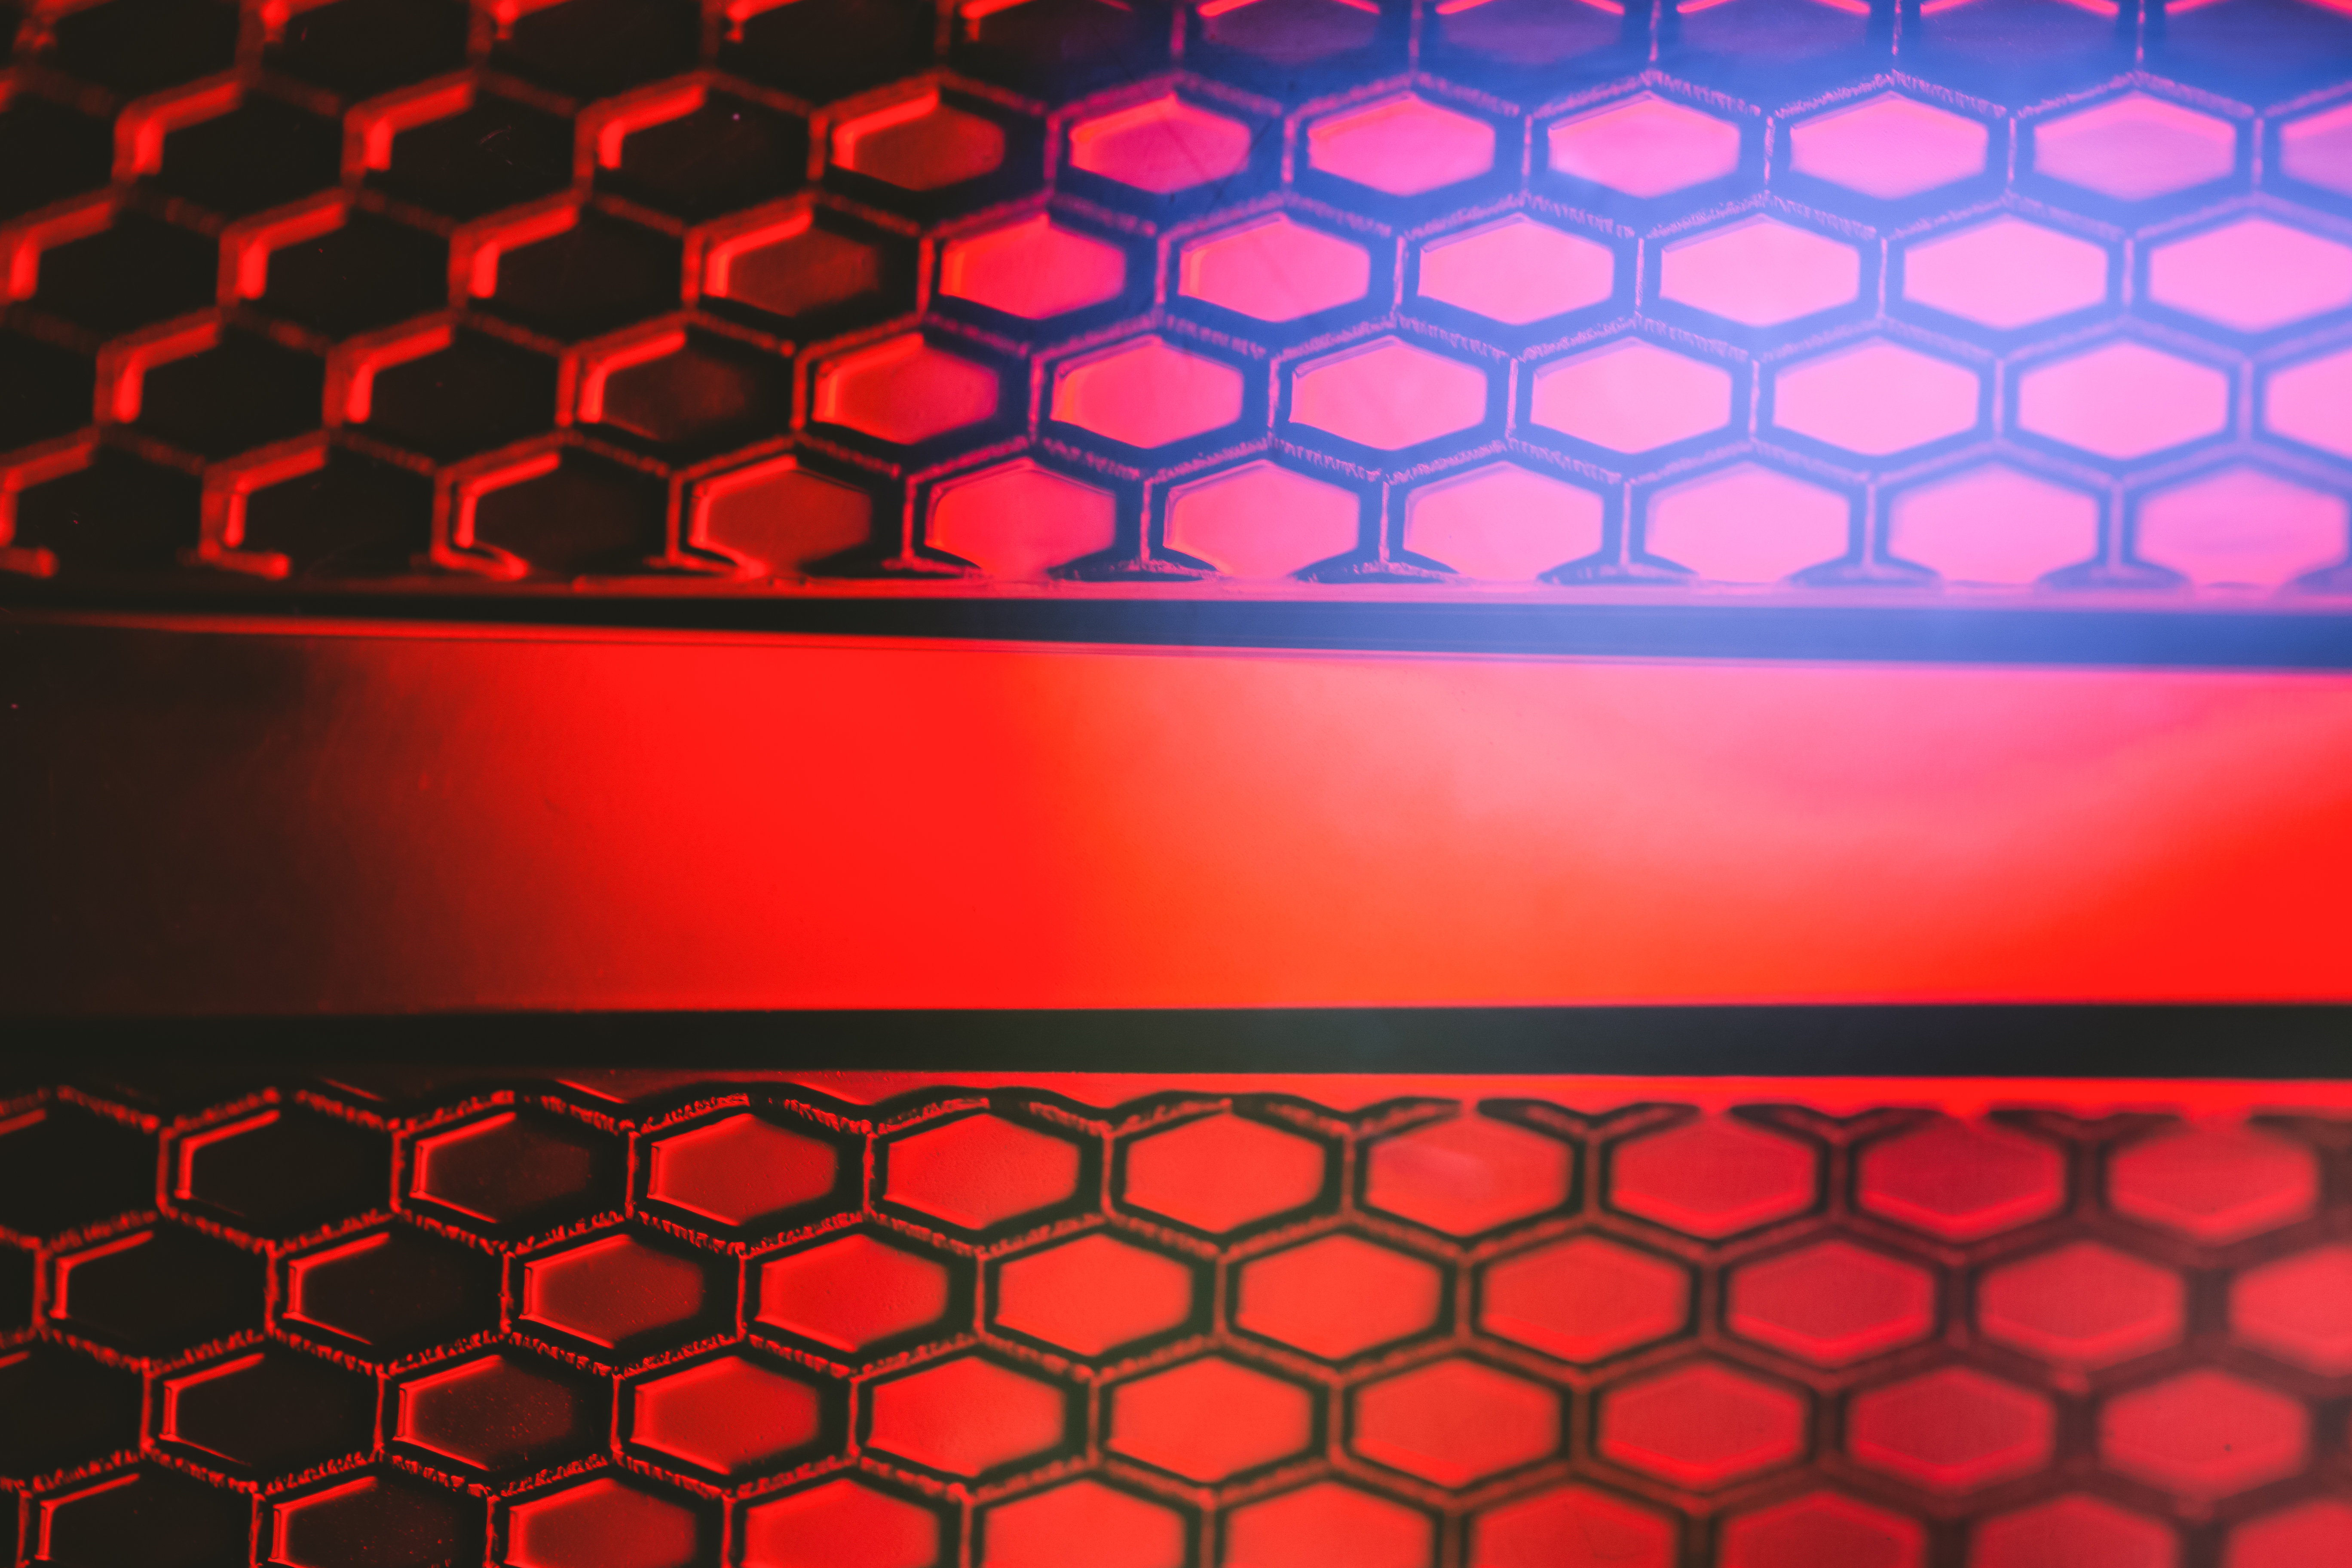
automotive lighting, light, blue, black, orange, rectangle, yellow, red, mesh, line, grille, Material property, automotive exterior, pattern, automotive design, Tints and shades, font, gas, symmetry, electric blue, hood, magenta, design, circle, Visual effect lighting, carmine, event, graphics, entertainment, metal, ceiling, square, auto part, Automotive fog light, art, visual arts